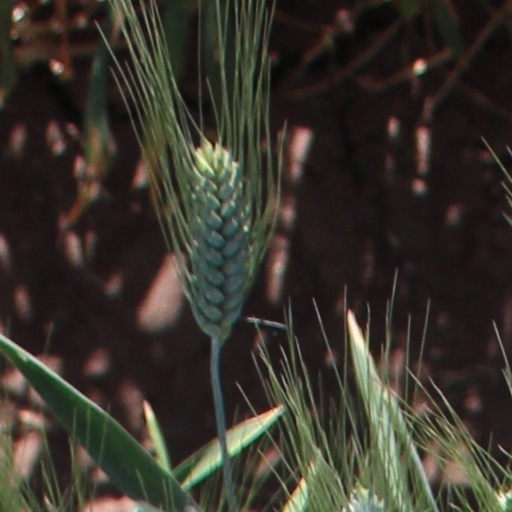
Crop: wheat